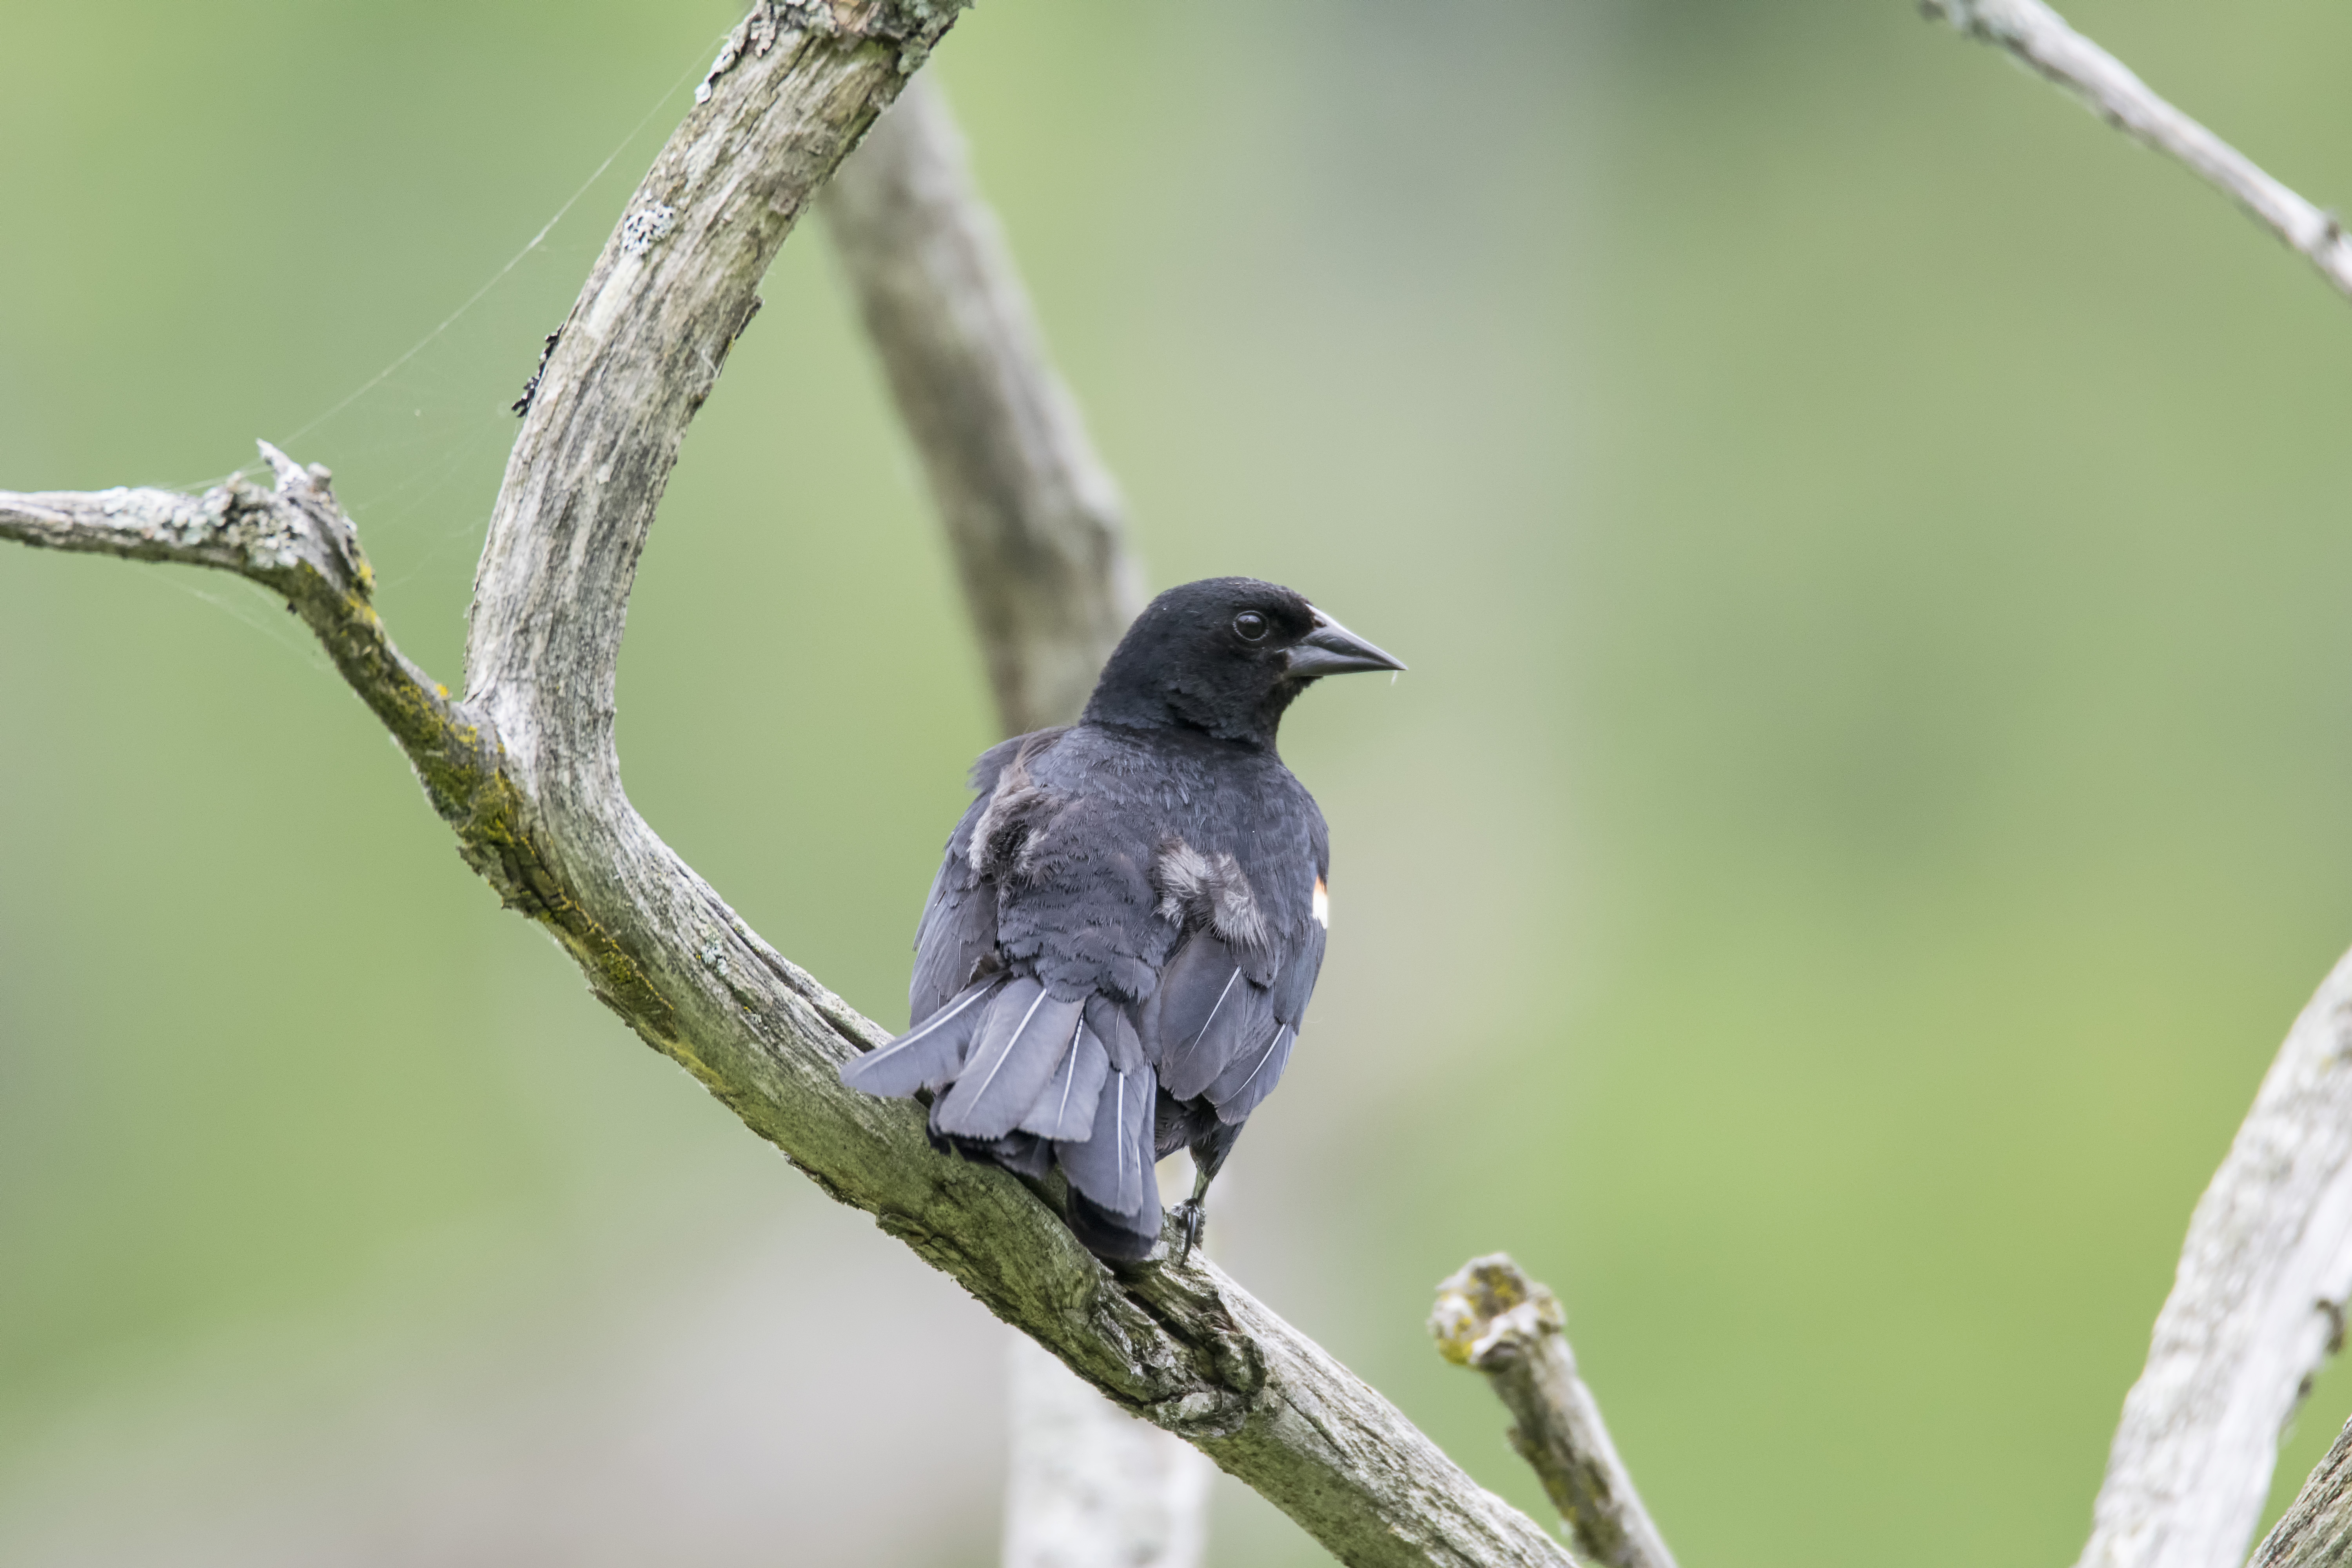
nature, branch, bird, wildlife, red, beak, winged, fauna, canada, a, vertebrate, quebec, blackbird, sherbrooke, oiseau, carouge, paulettes, wren, perching bird, emberizidae